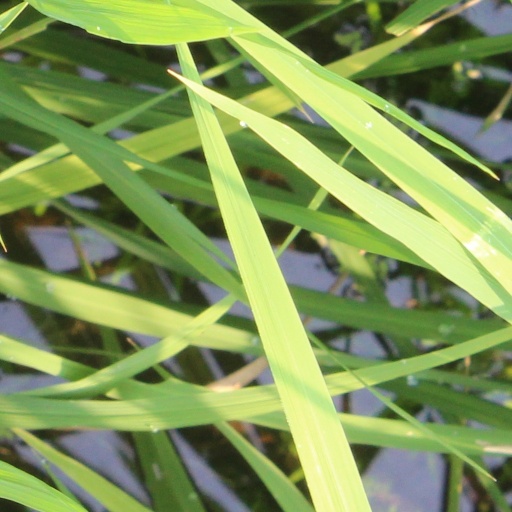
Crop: rice